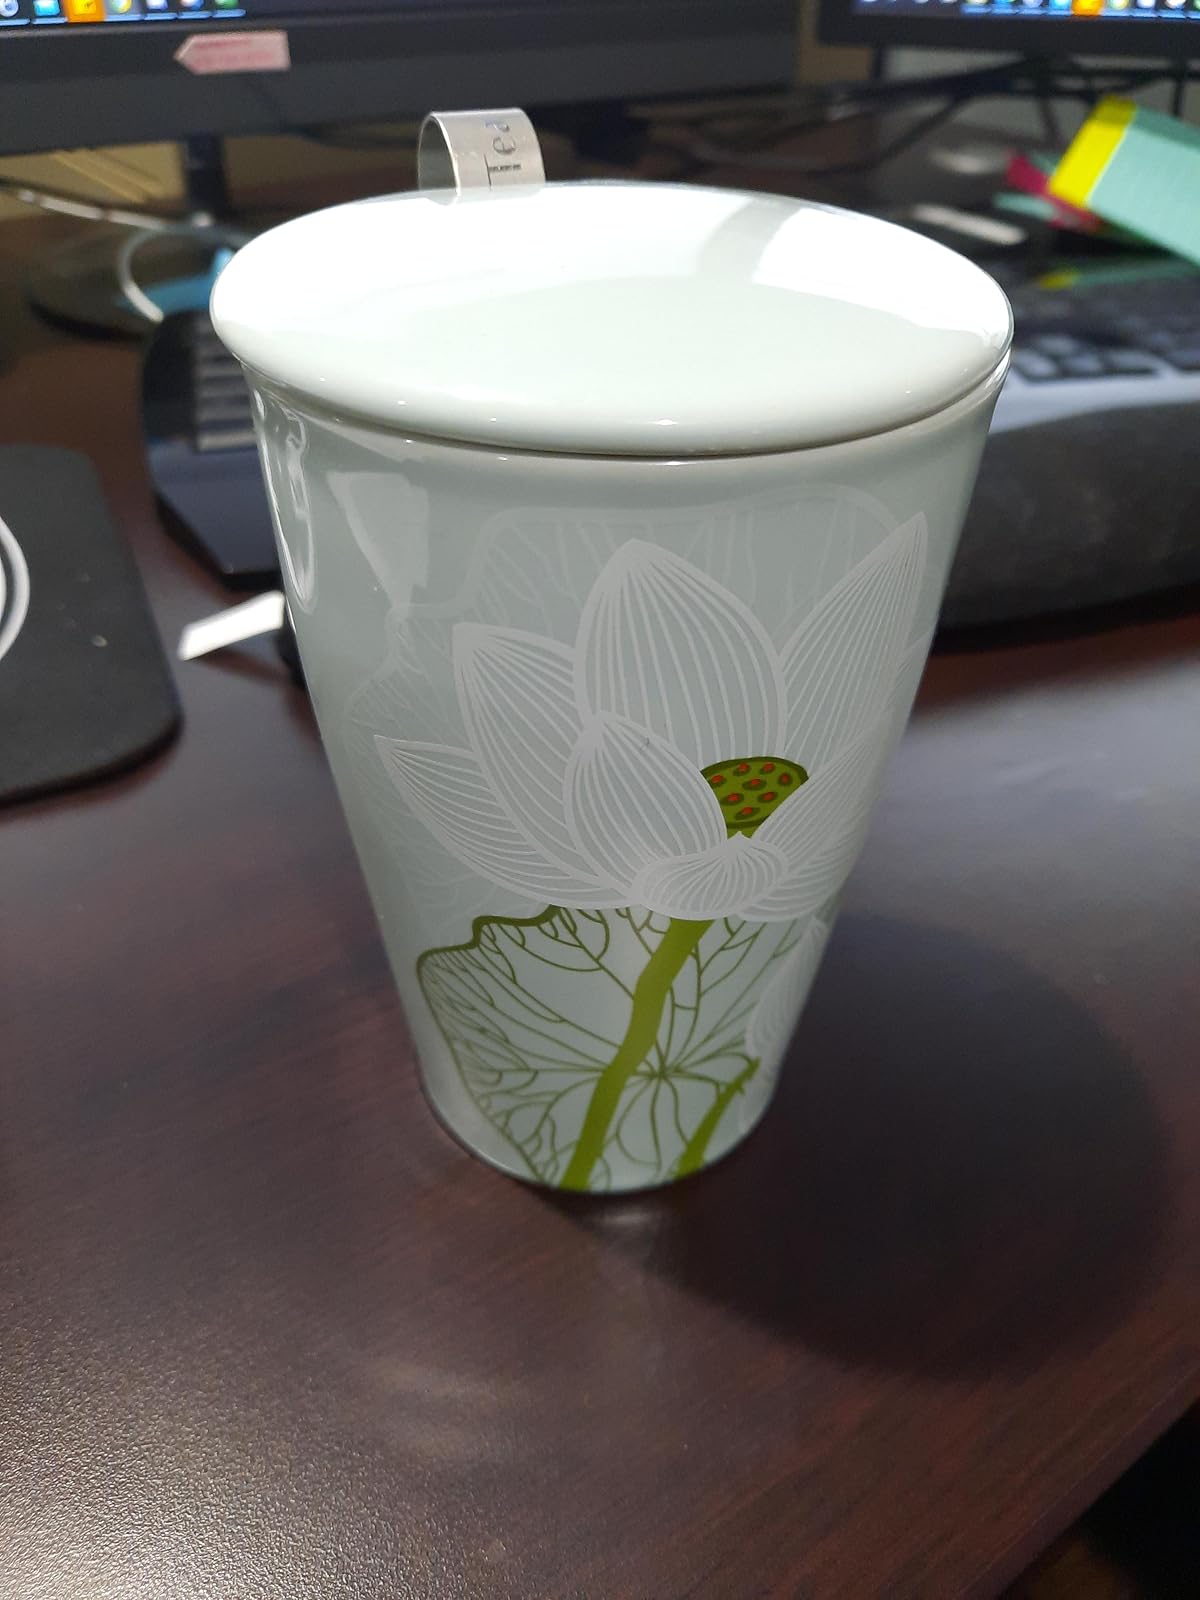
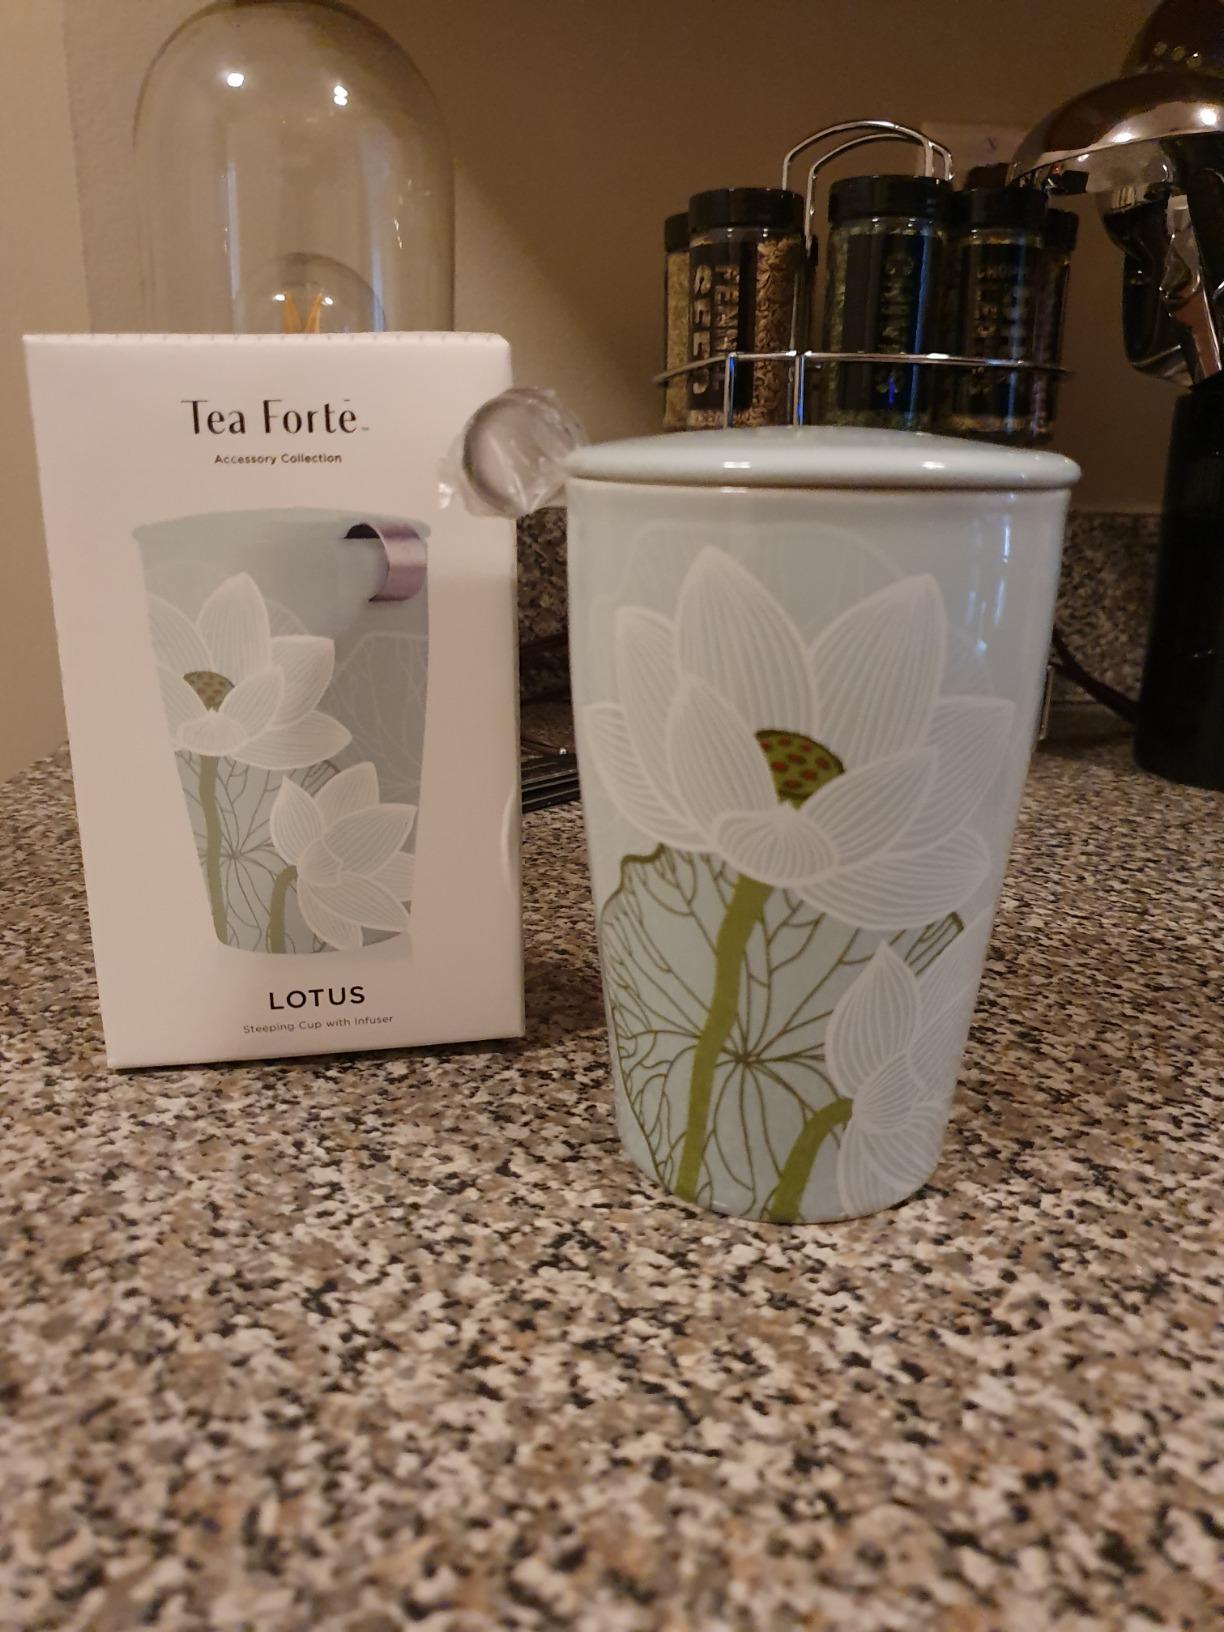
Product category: items_mug
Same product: yes